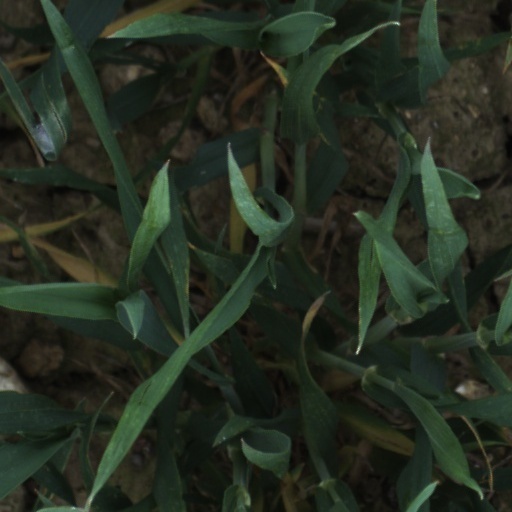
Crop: wheat